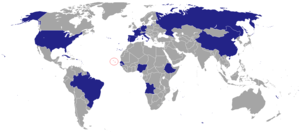
Les représentations diplomatiques du Cap-Vert comprennent les ambassades et les consulats de la République du Cap-Vert à l'étranger.